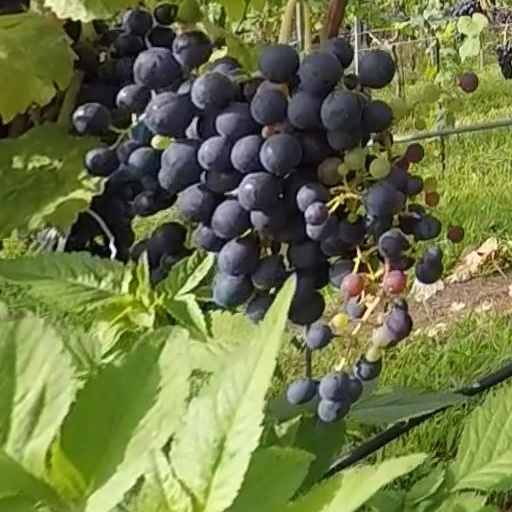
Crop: grape